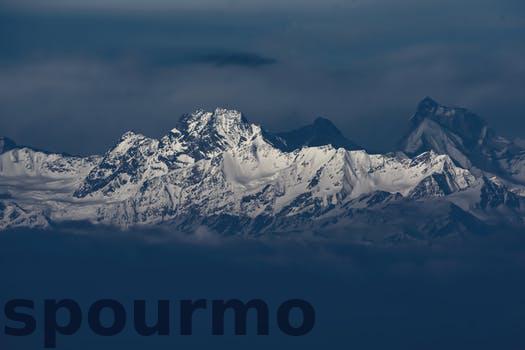
Label: Watermark